Wujal Wujal

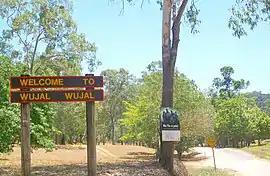
Sign welcoming people to Wujal Wujal, having travelled from the south along the Bloomfield Track

Wujal Wujal, sometimes spelt Wudjil Wudjil, is a rural town and locality in the Wujal Wujal Aboriginal Shire, Queensland, Australia. It is an Aboriginal community. In the , the locality of Wujal Wujal had a population of 276 people.